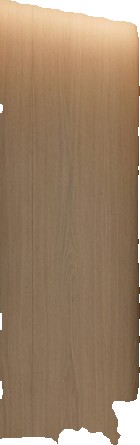
Surface category: wall